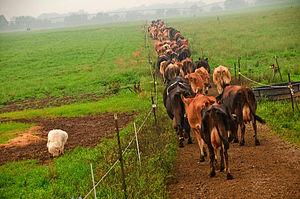
Le lait de vache est le lait produit par la vache dès la naissance de son veau pour le nourrir. Il est très utilisé en alimentation humaine transformé ou non.